Ukrainian Argentines

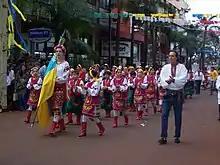
Ukrainian Argentines in parade in Misiones

Ukrainian Argentines ("Ukrajinci Argentyny") are Argentine citizens of Ukrainian descent or Ukraine-born people who reside in Argentina, an ethnic minority in Argentina. Estimates of the number of Ukrainian Argentines range to 1,000,000 of the Argentine population of 47 million. Many Ukrainian Argentines are of Jewish descent. Currently, the main concentrations of Ukrainians in Argentina are in the Greater Buenos Aires area, with at least 100,000 people of Ukrainian descent, the province of Misiones (the historical heartland of Ukrainian immigration to Argentina), with at least 55,000 Ukrainians, and the province of Chaco with at least 30,000 Ukrainians. In Misiones Ukrainians constitute approximately 9% of the province's total population. In comparison to Ukrainians in North America, the Ukrainian community in Argentina (and in Brazil) tends to be more descended from earlier waves of immigration, is poorer, more rural, has less organizational strength, and is more focused on the Church as the center of cultural identity. Most Ukrainian Argentines speak Spanish and not Ukrainian, although they continue to maintain their ethnic identity.